Portuguese language

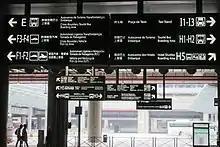
Multilingual signage in Chinese, Portuguese and English at the Hong Kong–Zhuhai–Macau Bridge port building in Macau. Portuguese is a co-official language in Macau.

According to estimates by UNESCO, Portuguese is the fastest-growing European language after English and the language has, according to the newspaper "The Portugal News" publishing data given from UNESCO, the highest potential for growth as an international language in southern Africa and South America. Portuguese is a globalized language spoken officially on five continents, and as a second language by millions worldwide.